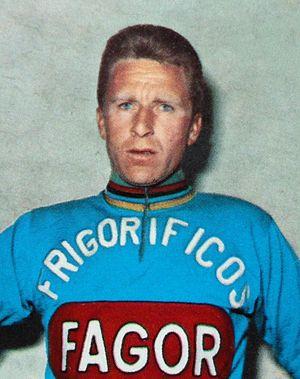
Francisco Gabikagogeaskoa Ibarra, plus connu sous le nom de Francisco Gabica, né le 31 décembre 1937 à Ispaster en Biscaye et mort le 7 juillet 2014 à Bilbao aussi en Biscaye, est un coureur cycliste espagnol, professionnel de 1961 à 1972.
Fagor est une équipe cycliste professionnelle espagnole créée en 1966 et disparue à l'issue de la saison 1969. Elle participe au Tour de France en 1966 et en 1969. Lors de sa première participation, Luís Otaño remporte le 15ᵉ étape. Au Tour d'Italie 1968, José Antonio Momeñe remporte la 6ᵉ étape et Luis Pedro Santamarina la 20ᵉ étape. L'équipe se distingue beaucoup plus sur le Tour d'Espagne où elle engrange quinze victoires en quatre participations. En 1966, José María Errandonea remporte le contre-la-montre individuel de la 1ʳᵉ étape secteur b, Ramón Mendiburu la 2ᵉ secteur b, Luis Otaño la 10ᵉ secteur a, Domingo Perurena la 18ᵉ ; en 1967 Domingo Perurena remporte la 2ᵉ étape et Mariano Díaz la 11ᵉ ; en 1968 José María Errandonea remporte la 9ᵉ étape, Domingo Perurena la 10ᵉ, Luis Pedro Santamarina la 16ᵉ ; en 1969 Luis Ocaña remporte les contre-la-montre individuels des 1ʳᵉ étape secteur a, 16ᵉ étape et 18ᵉ étape secteur b, Domingo Perurena la 4ᵉ, José Manuel López Rodríguez la 9ᵉ, et Mariano Díaz la 15ᵉ.